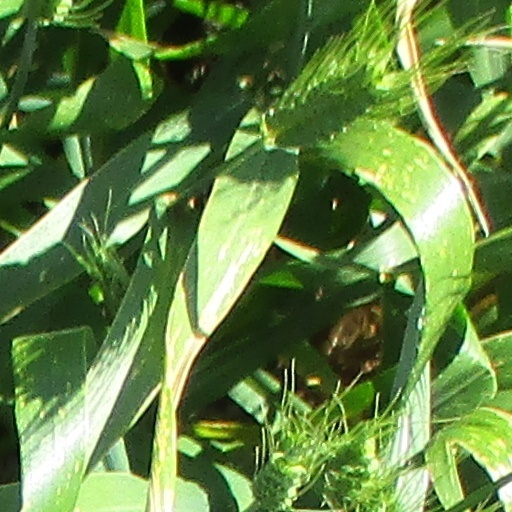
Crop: wheat